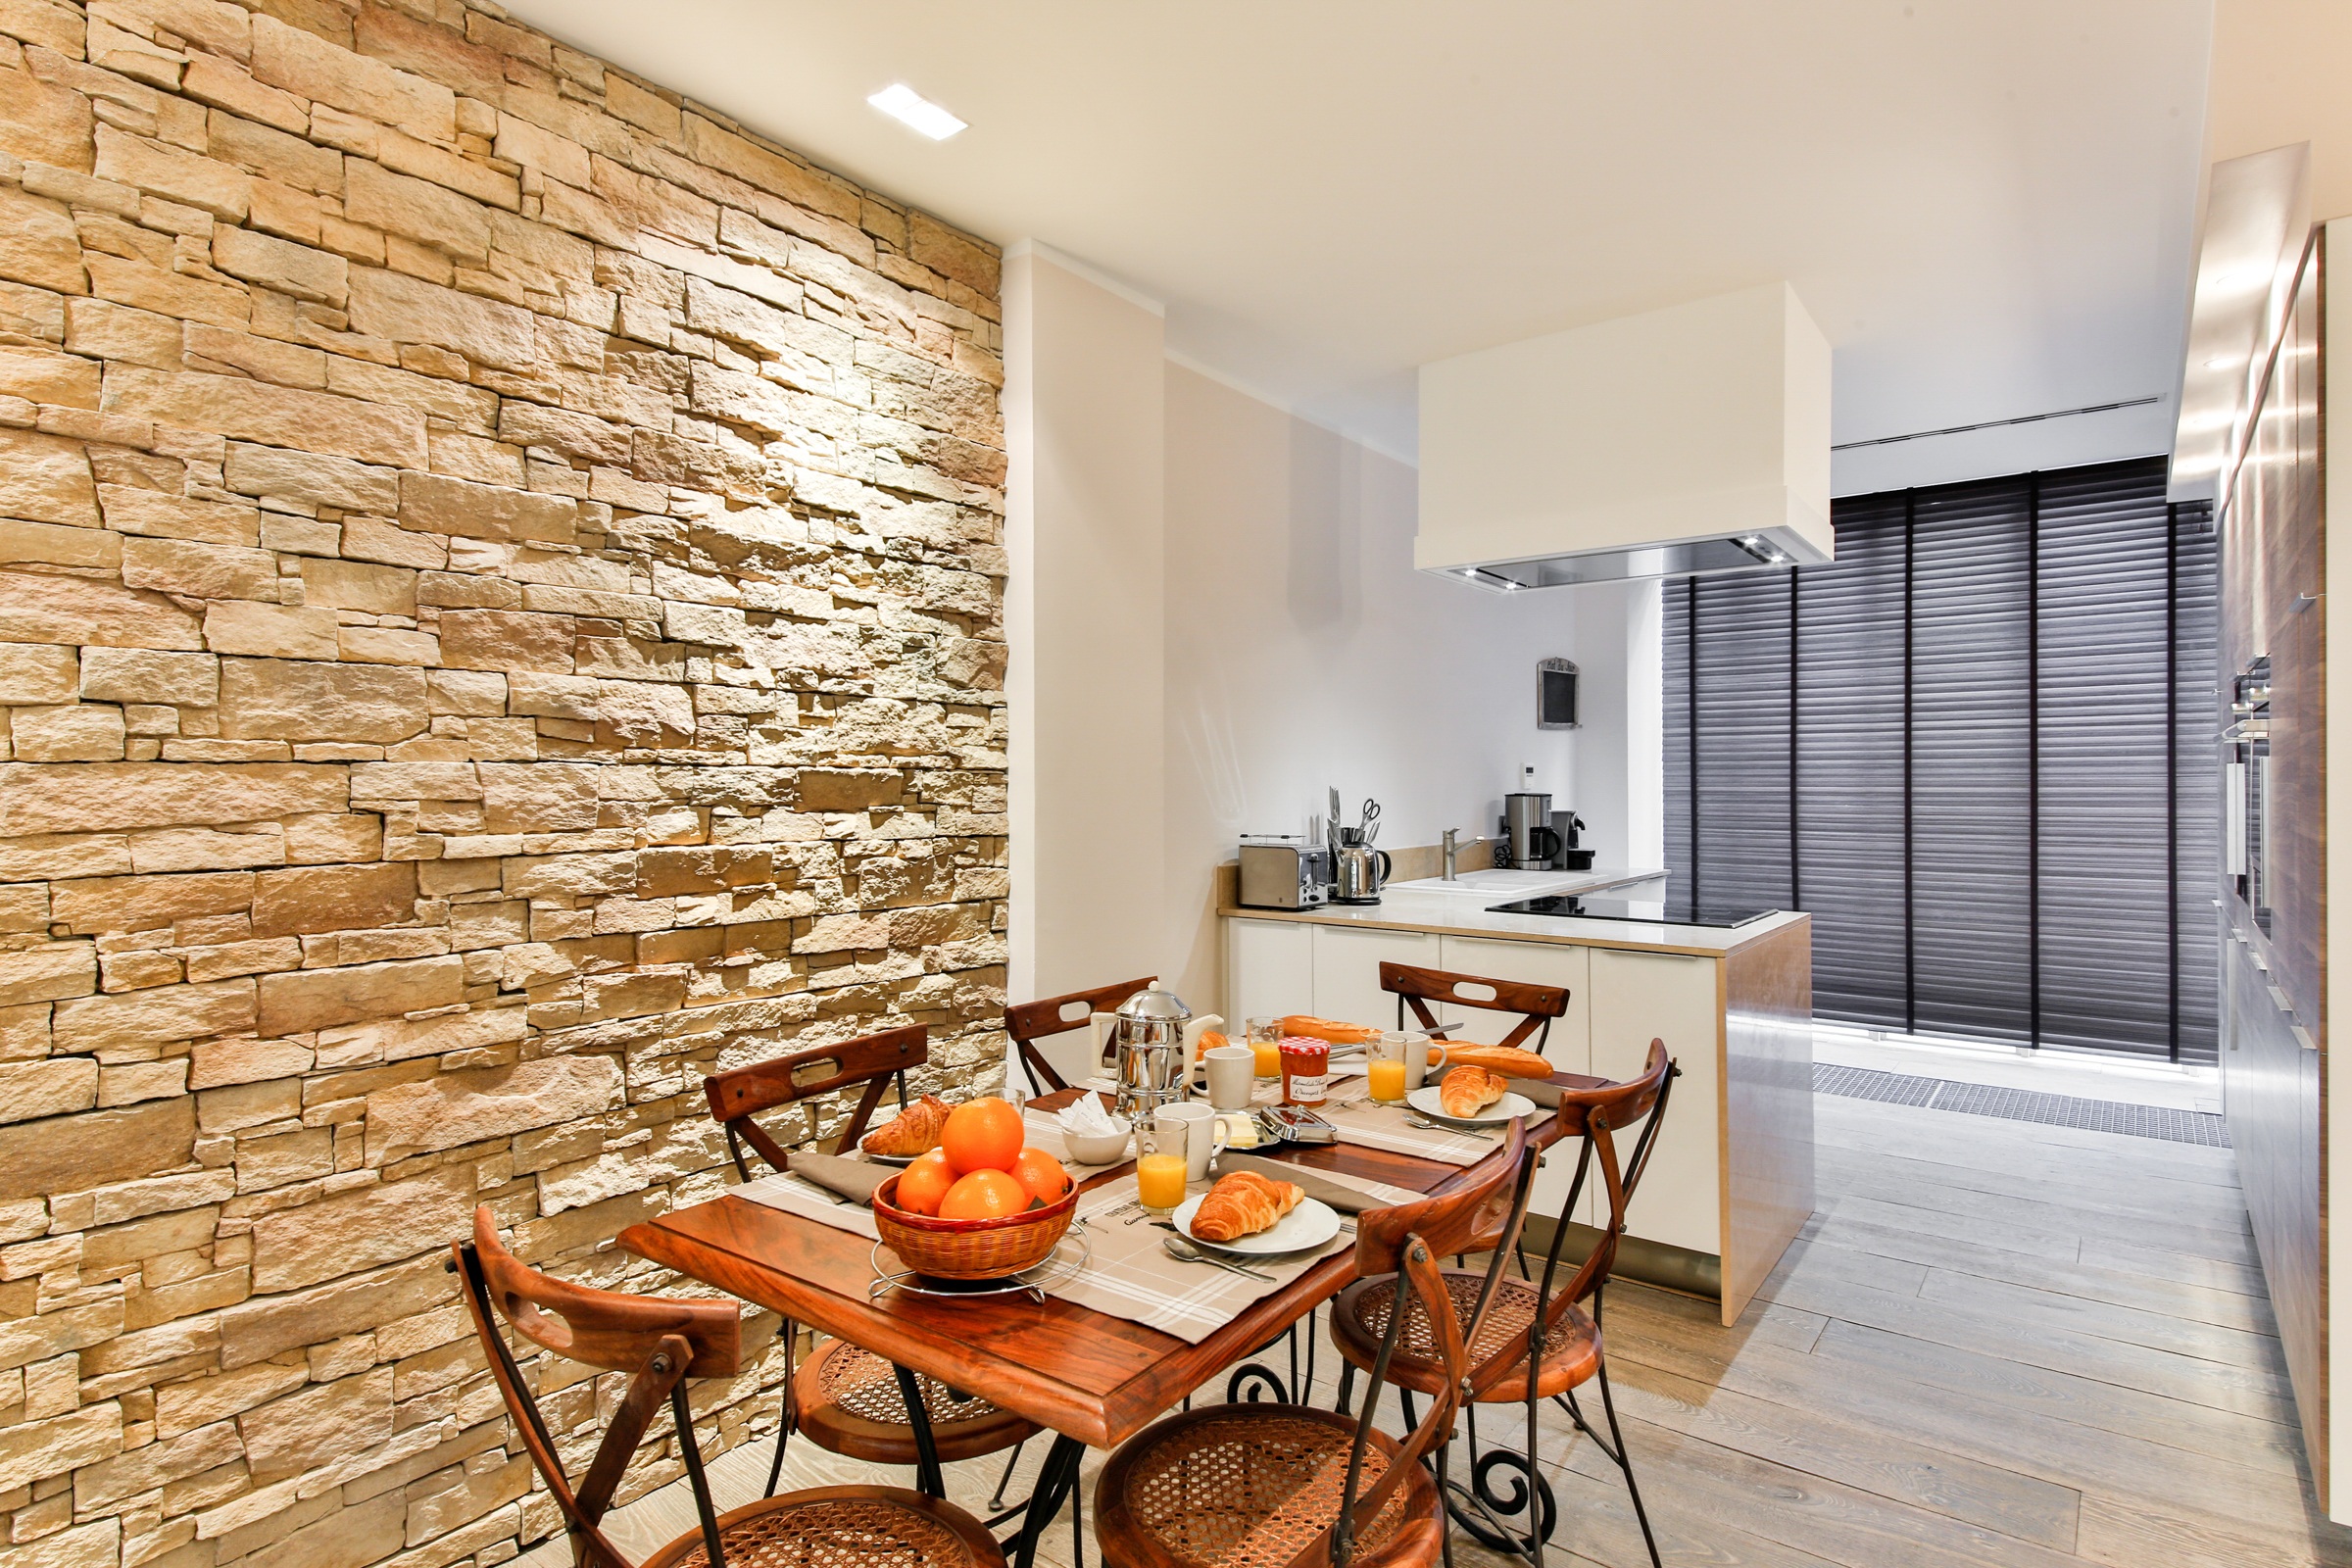
wood, floor, home, cottage, kitchen, property, living room, stone wall, room, apartment, interior design, hardwood, farmhouse, brickwall, estate, real estate, dining room, flooring, wood flooring, modern decor, modern style, facing wall, open kitchen